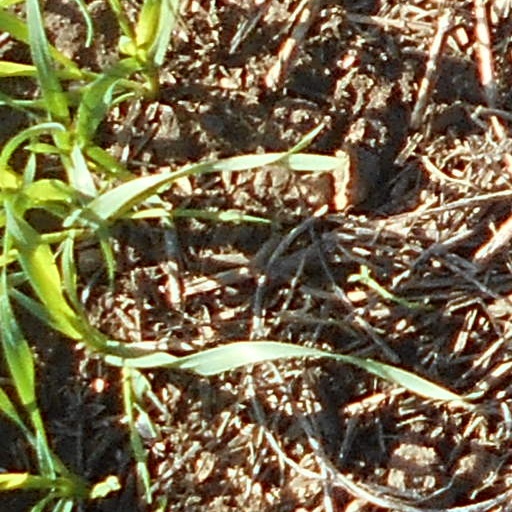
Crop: wheat